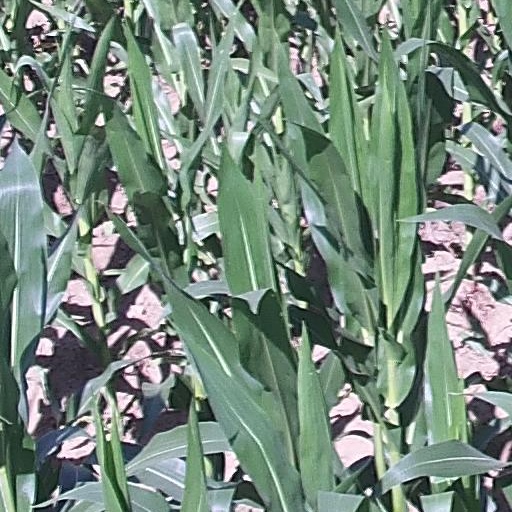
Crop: maize; corn